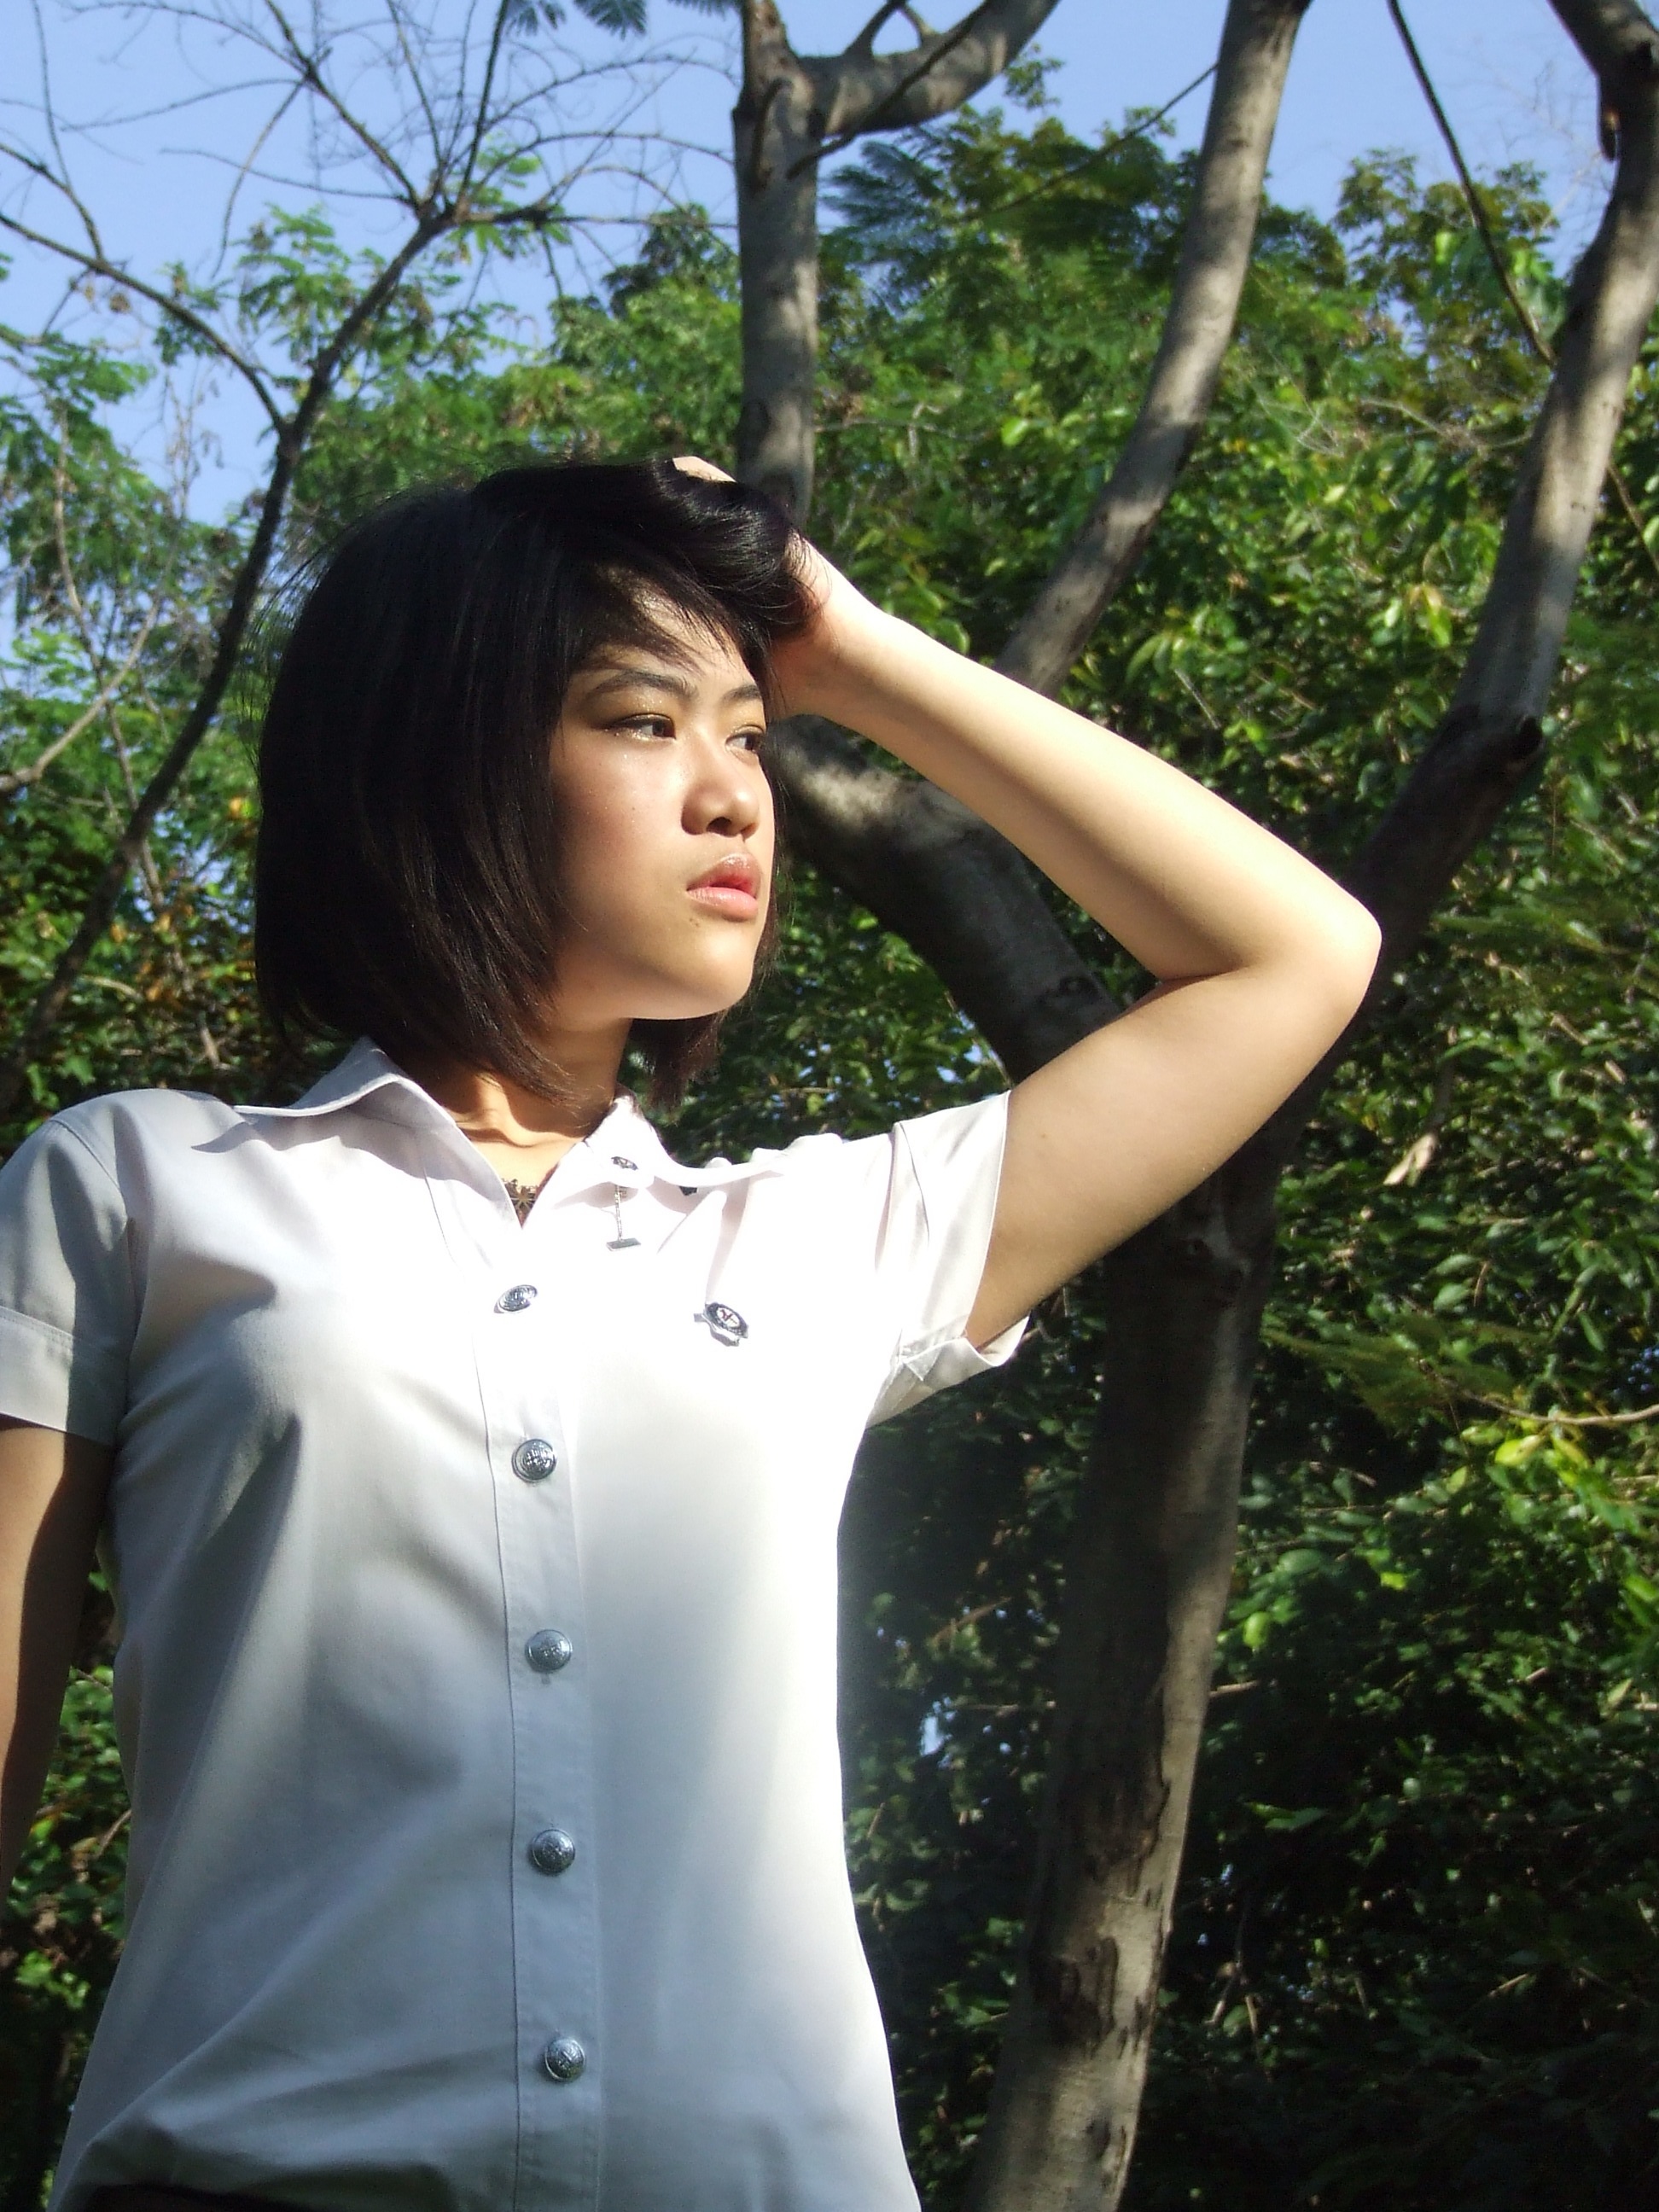
person, people, girl, woman, flower, asian, model, spring, asia, clothing, lady, thailand, posing, dress, happy, thai, friendly, photo shoot, school girl